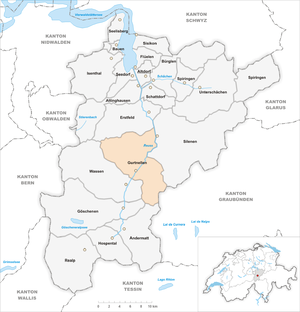
Gurtnellen est une commune suisse du canton d'Uri.